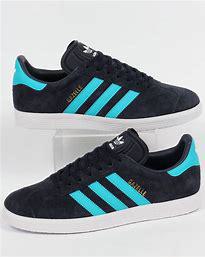
Brand: Adidas
Model: Gazelle